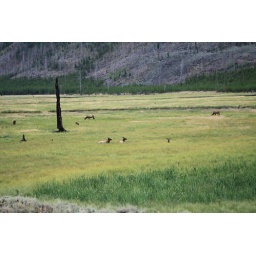
Some deer in a field by Yellowstone river